Titli (2014 film)

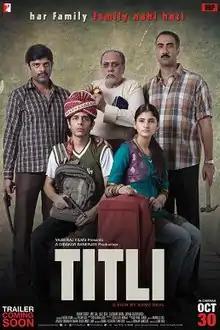
Poster of Title at Cannes Film Festival

Titli is a 2014 Indian neo-noir crime drama film written and directed by Kanu Behl, and co-produced by Dibakar Banerjee Productions and Aditya Chopra under the banner of Yash Raj Films. It features actors Shashank Arora as the title character, Shivani Raghuvanshi, Ranvir Shorey, Amit Sial and Lalit Behl in the lead roles.